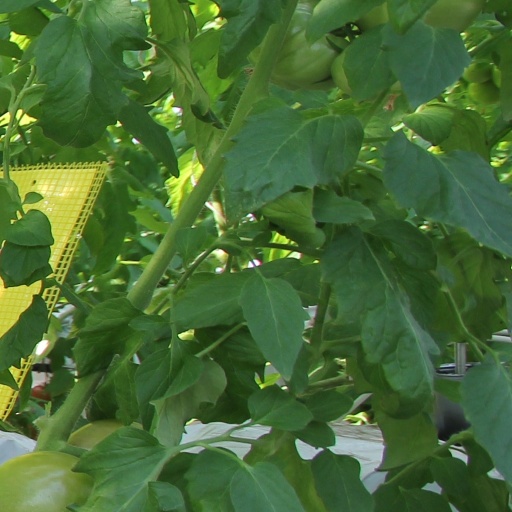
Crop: tomato